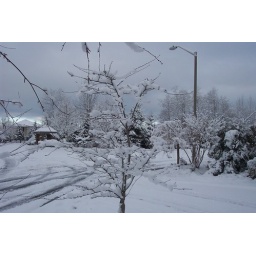
Standing in front of our house and looking down the street to the west through the branches of our cherry tree.